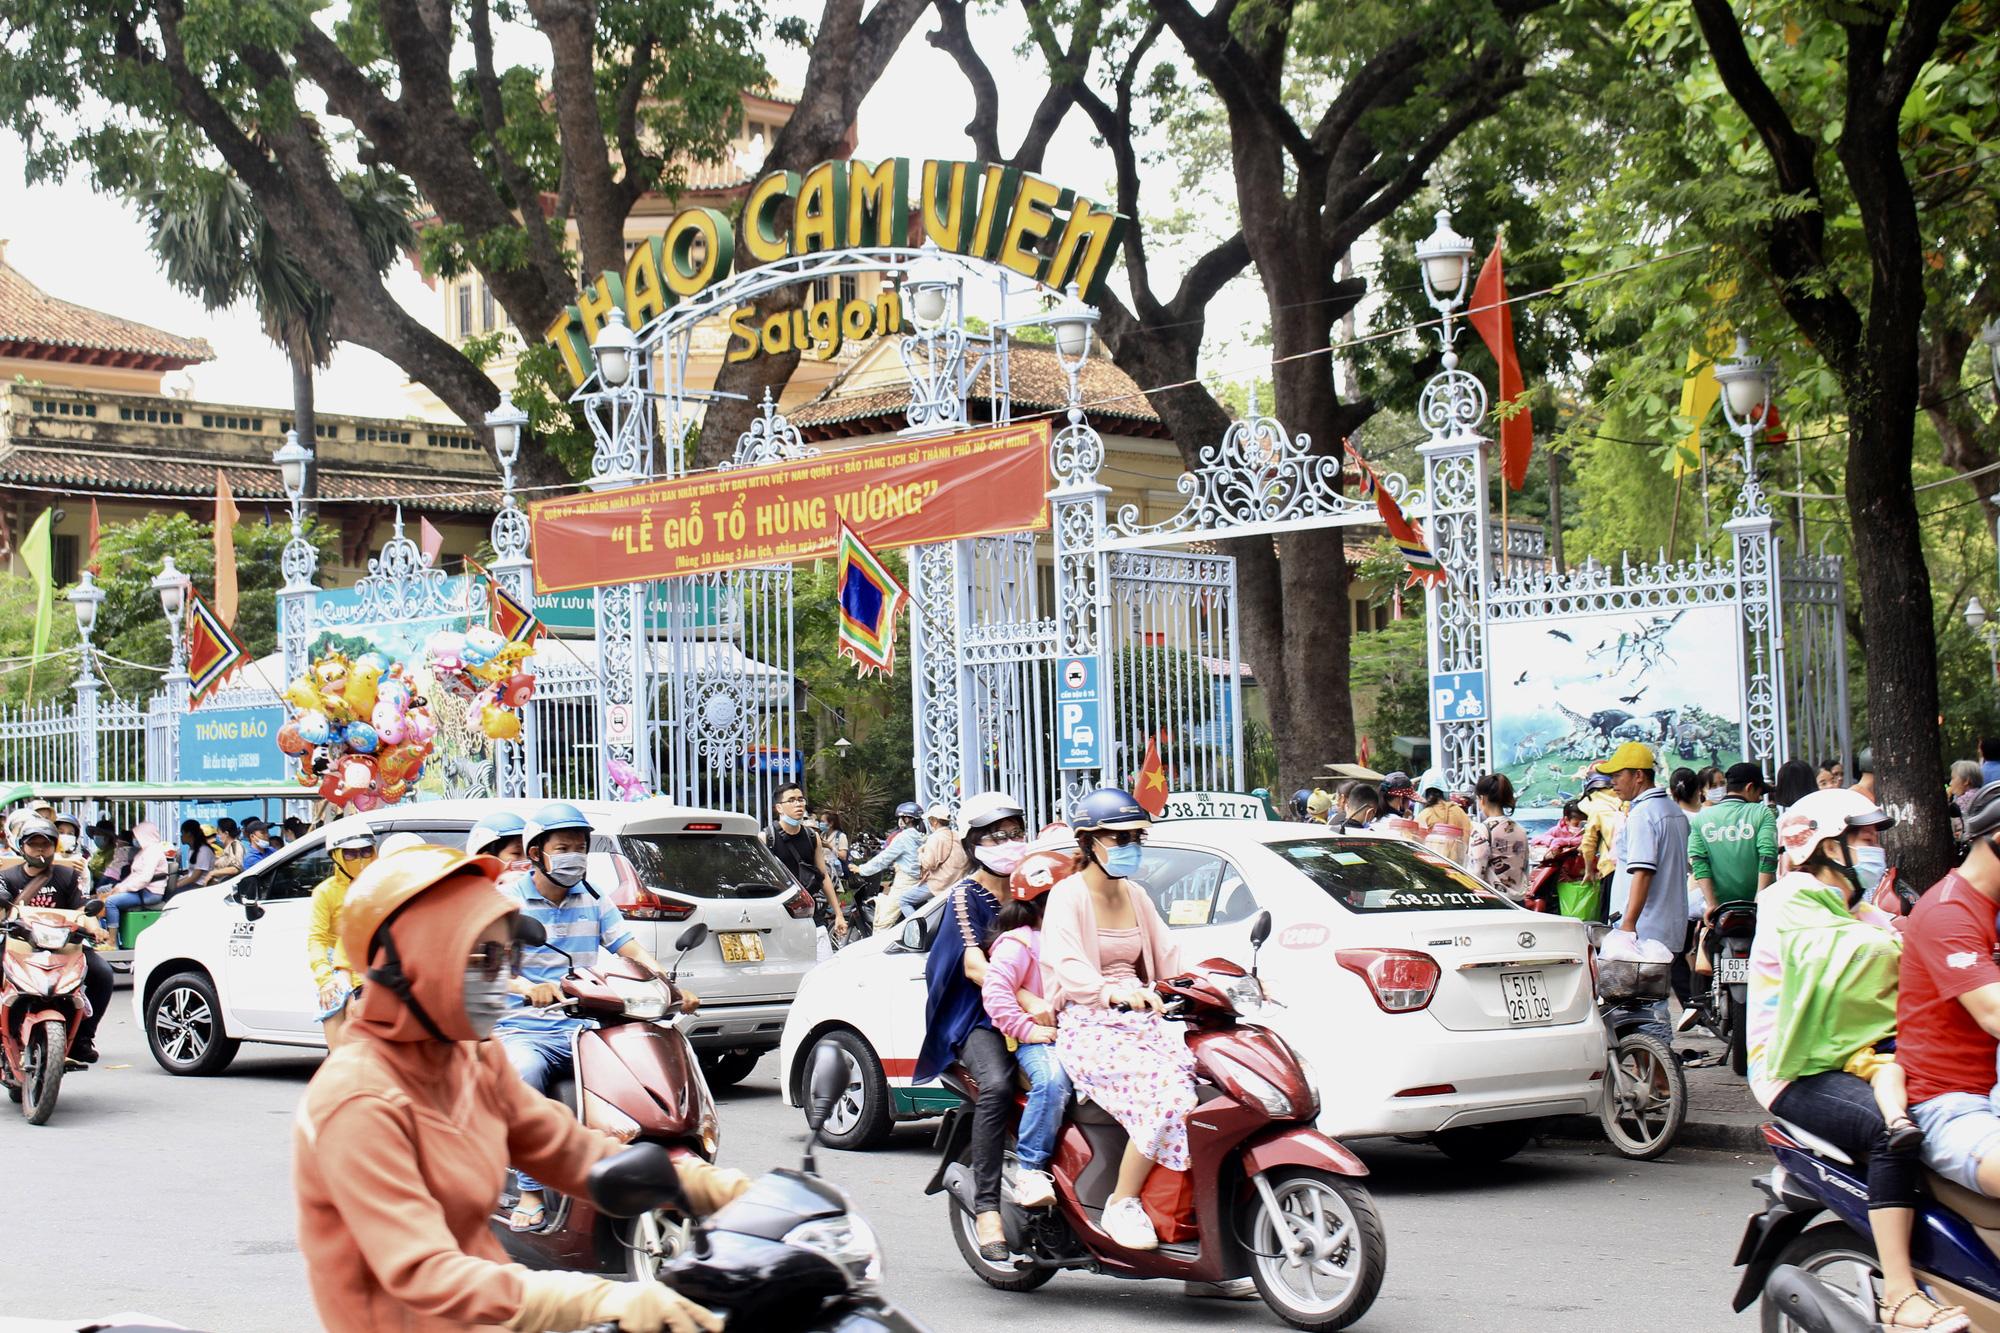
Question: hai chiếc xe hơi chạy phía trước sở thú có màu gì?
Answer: hai chiếc xe hơi có màu trắng